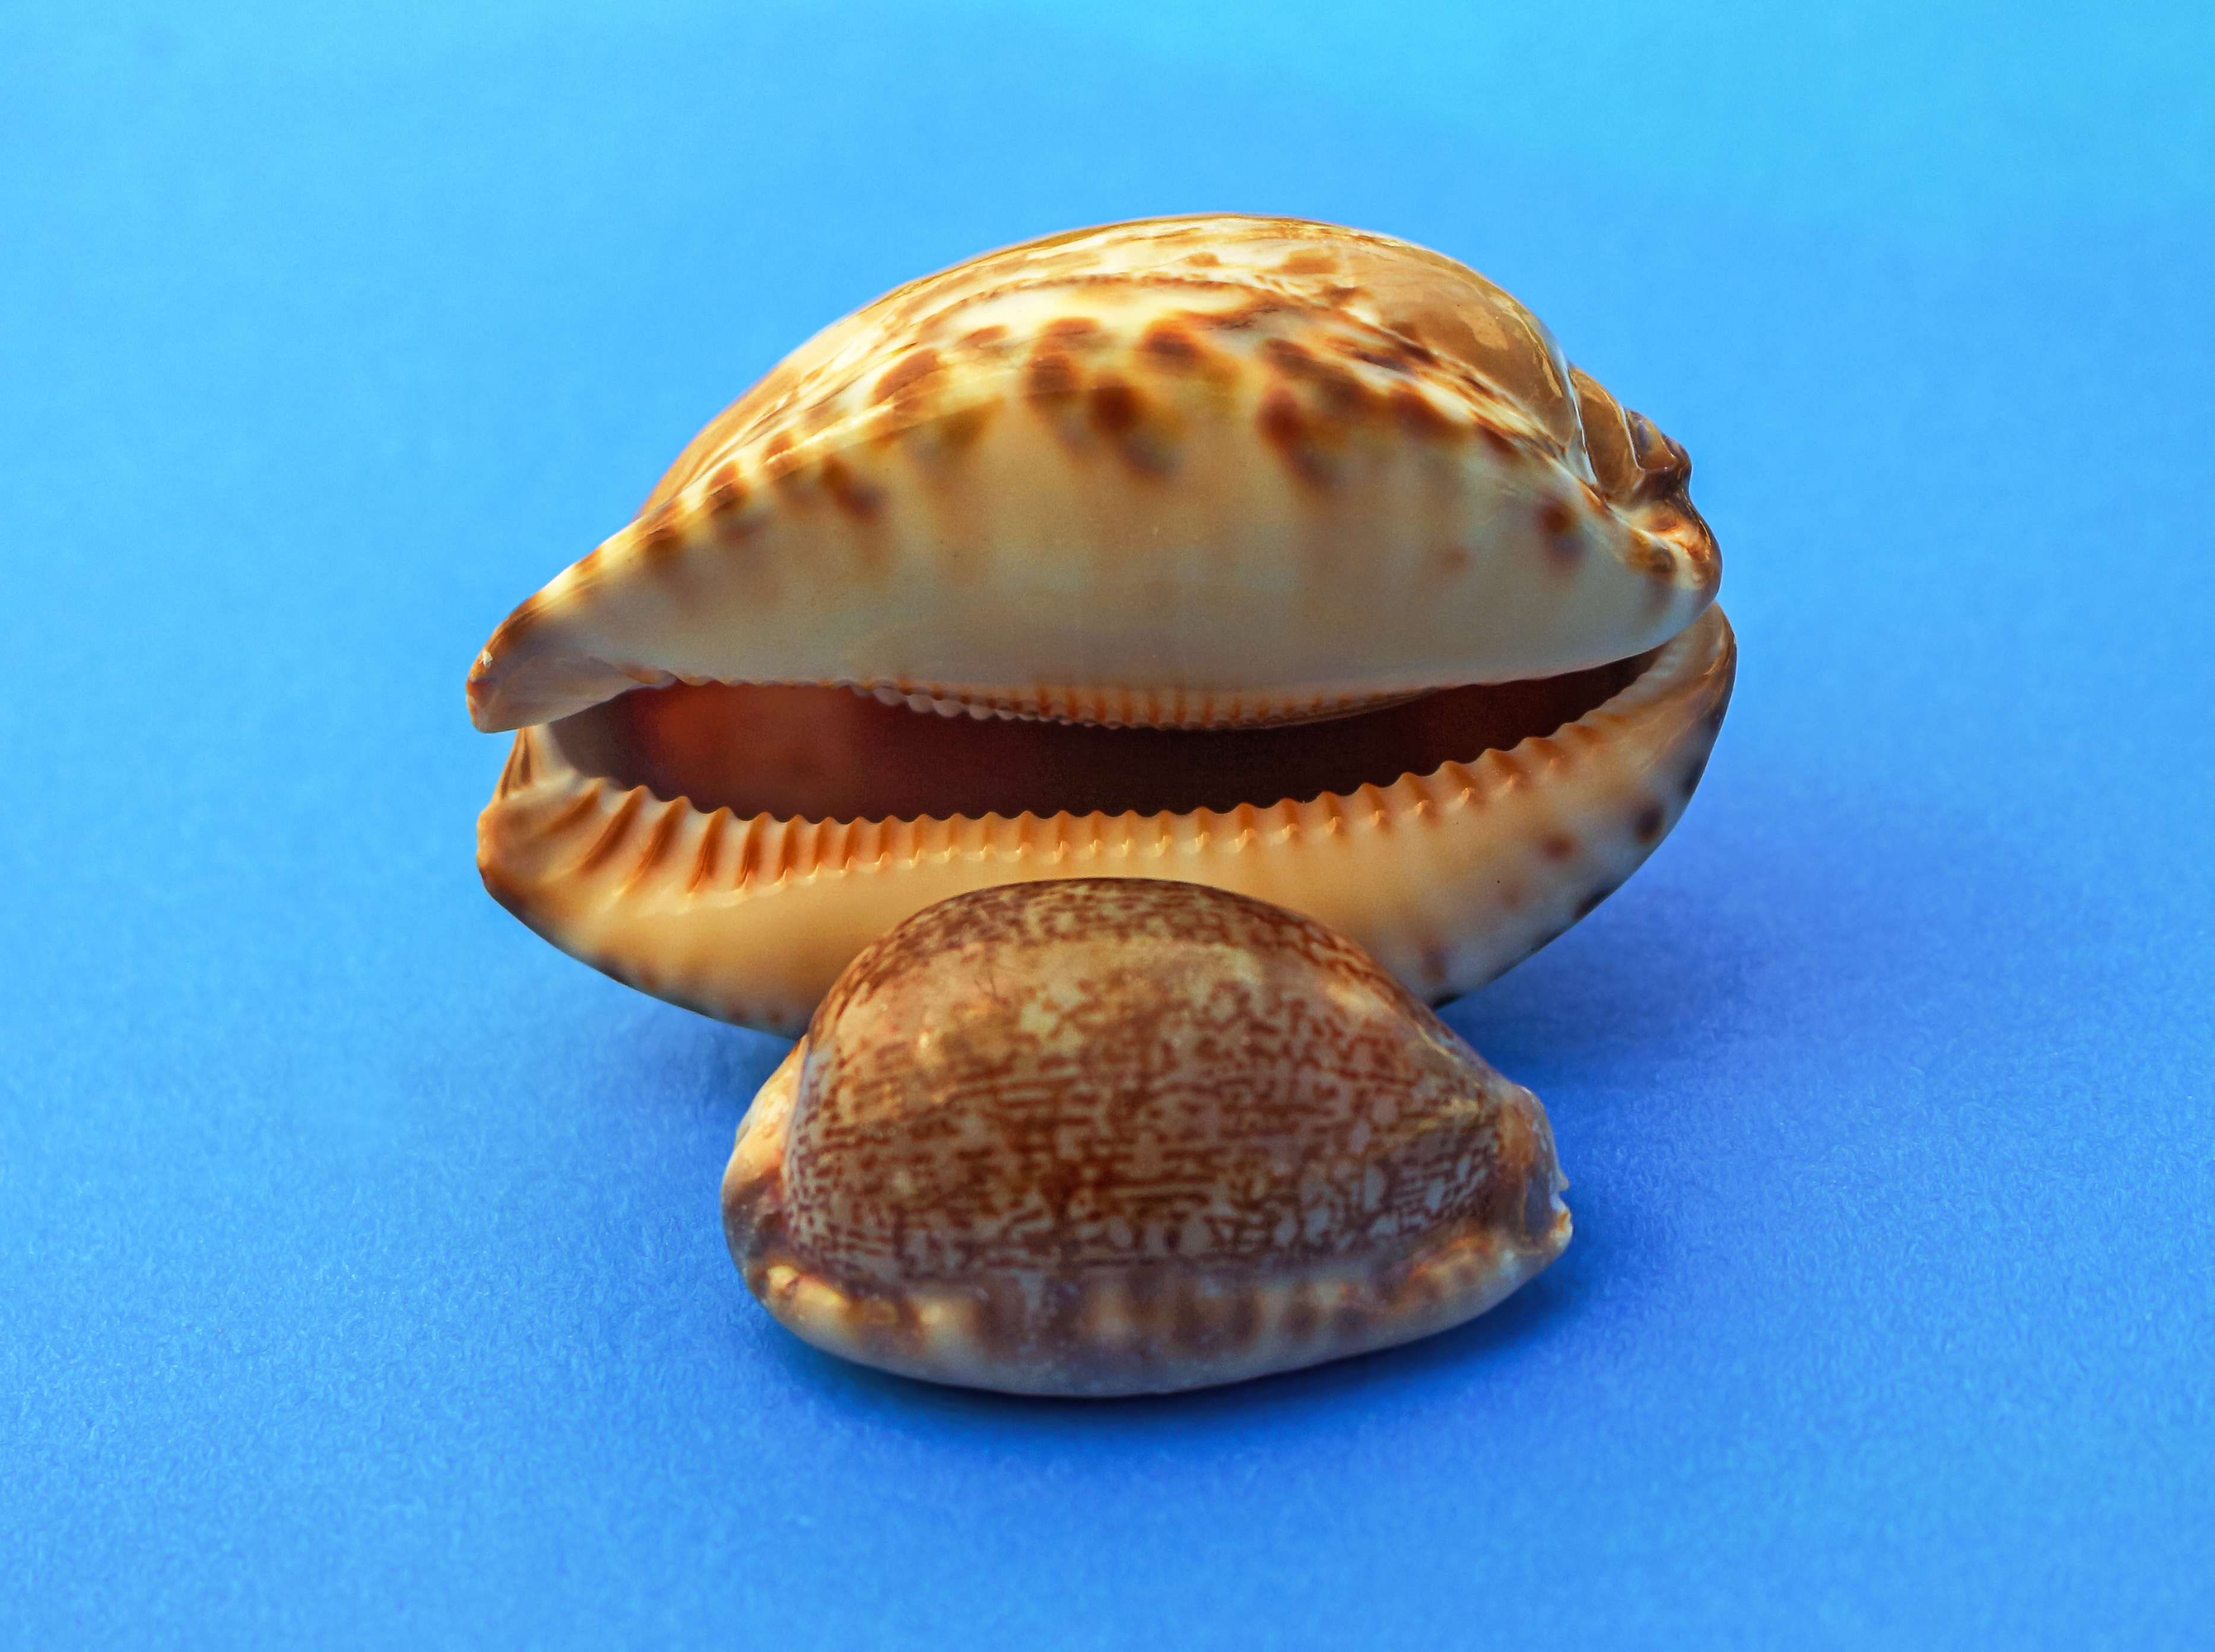
sea, nature, food, material, invertebrate, seashell, clam, conch, snail, marine, cockle, molluscs, molluscum, marine animal, sea snail, sea shells, snails and slugs